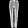
Label: Trouser